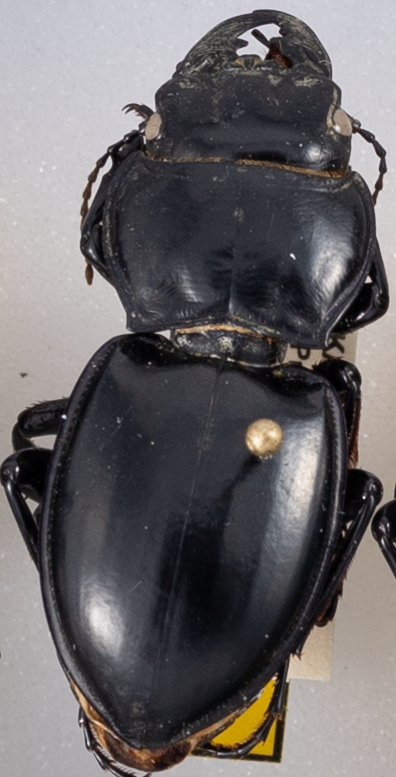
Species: Pasimachus californicus
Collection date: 2021-08-30
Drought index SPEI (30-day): -0.21
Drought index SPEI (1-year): -0.232
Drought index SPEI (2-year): -0.03